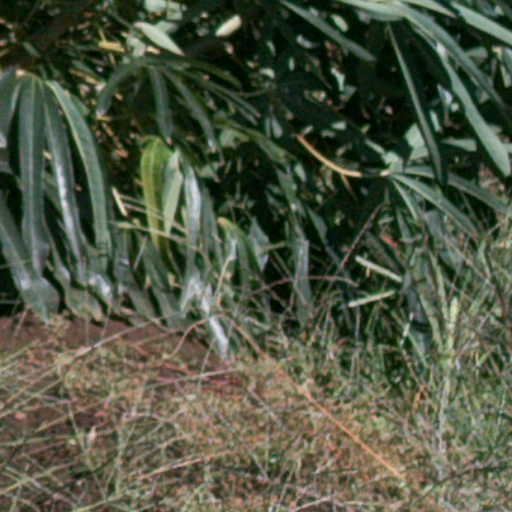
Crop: cassava